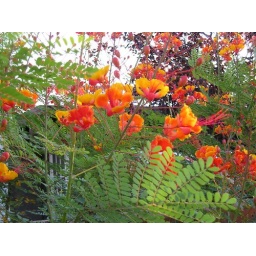
The red bird of paradise is still in full bloom.